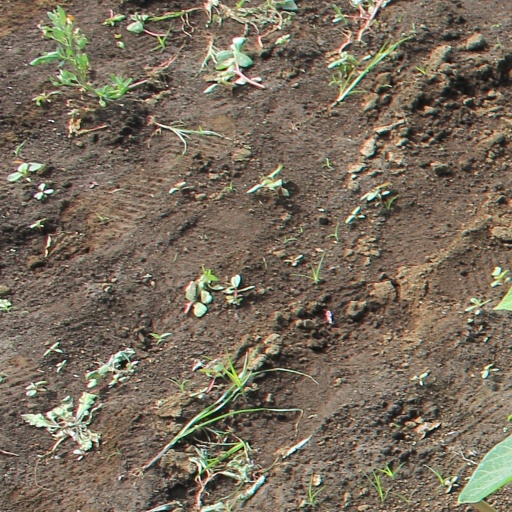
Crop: soybean